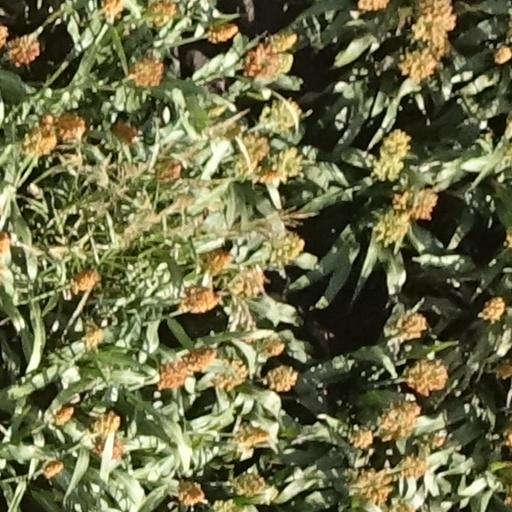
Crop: sorghum